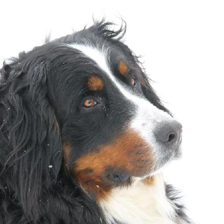
Label: animals